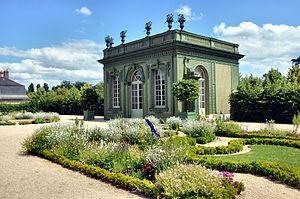
Le pavillon frais, au Petit Trianon de Versailles
Le treillage désigne un assemblage de tringles, l'ensemble formant des parois ajourées destinées à supporter des plantes grimpantes, les espaliers ou à ménager des séparations, les palis ou palissades. C'est un élément de décoration des jardins dans l'architecture classique.
Le Pavillon frais ou Salon frais est une fabrique construite pour Louis XV et Madame de Pompadour par Ange-Jacques Gabriel au sein du Jardin français du Petit Trianon, dans le parc du château de Versailles.